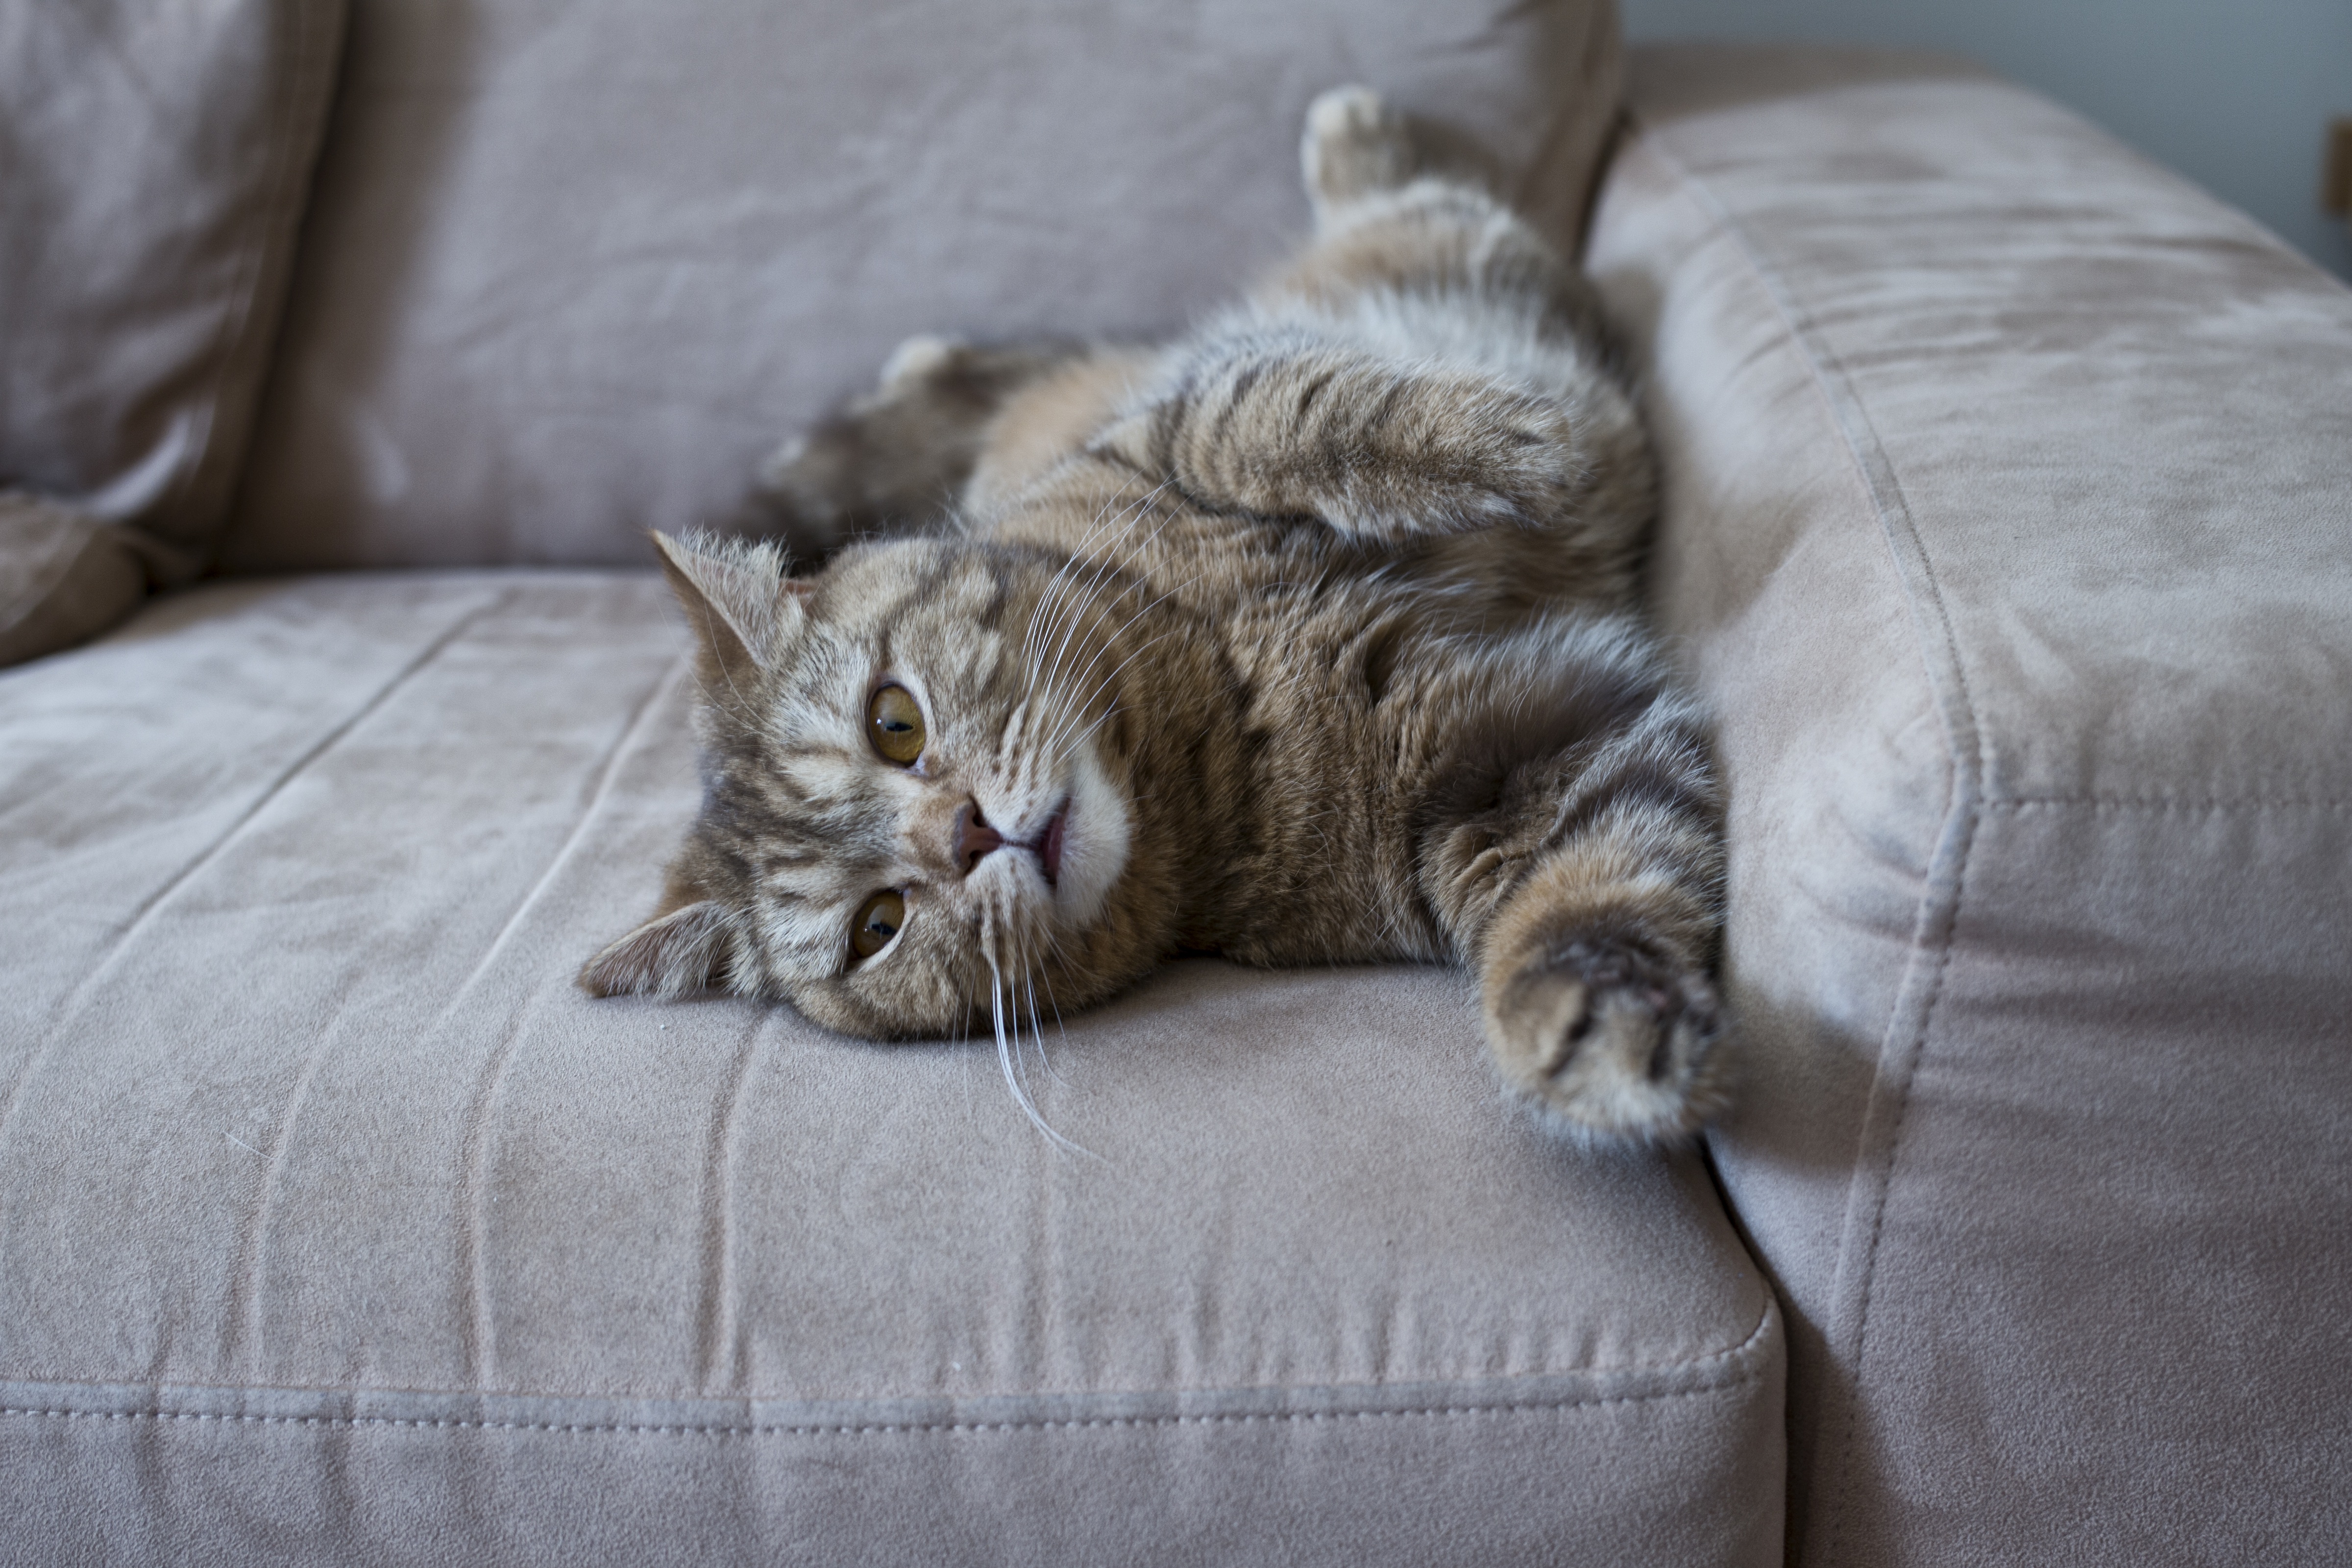
animal, cute, pet, cat, tabby, mammal, sofa, nap, whiskers, vertebrate, tabby cat, lazy cat, the domestic cat, small to medium sized cats, cat like mammal, the british cat, on the couch